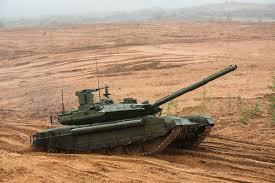
Label: Tank